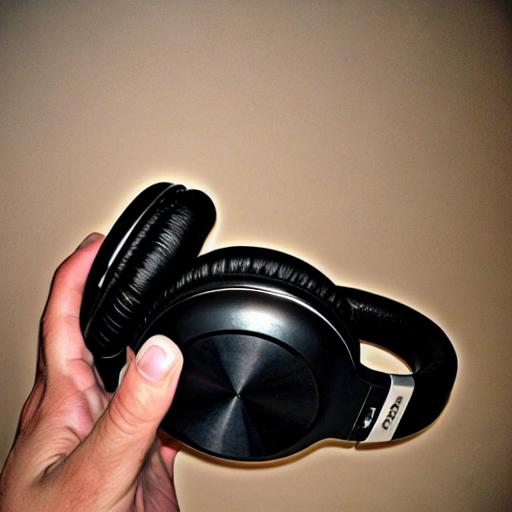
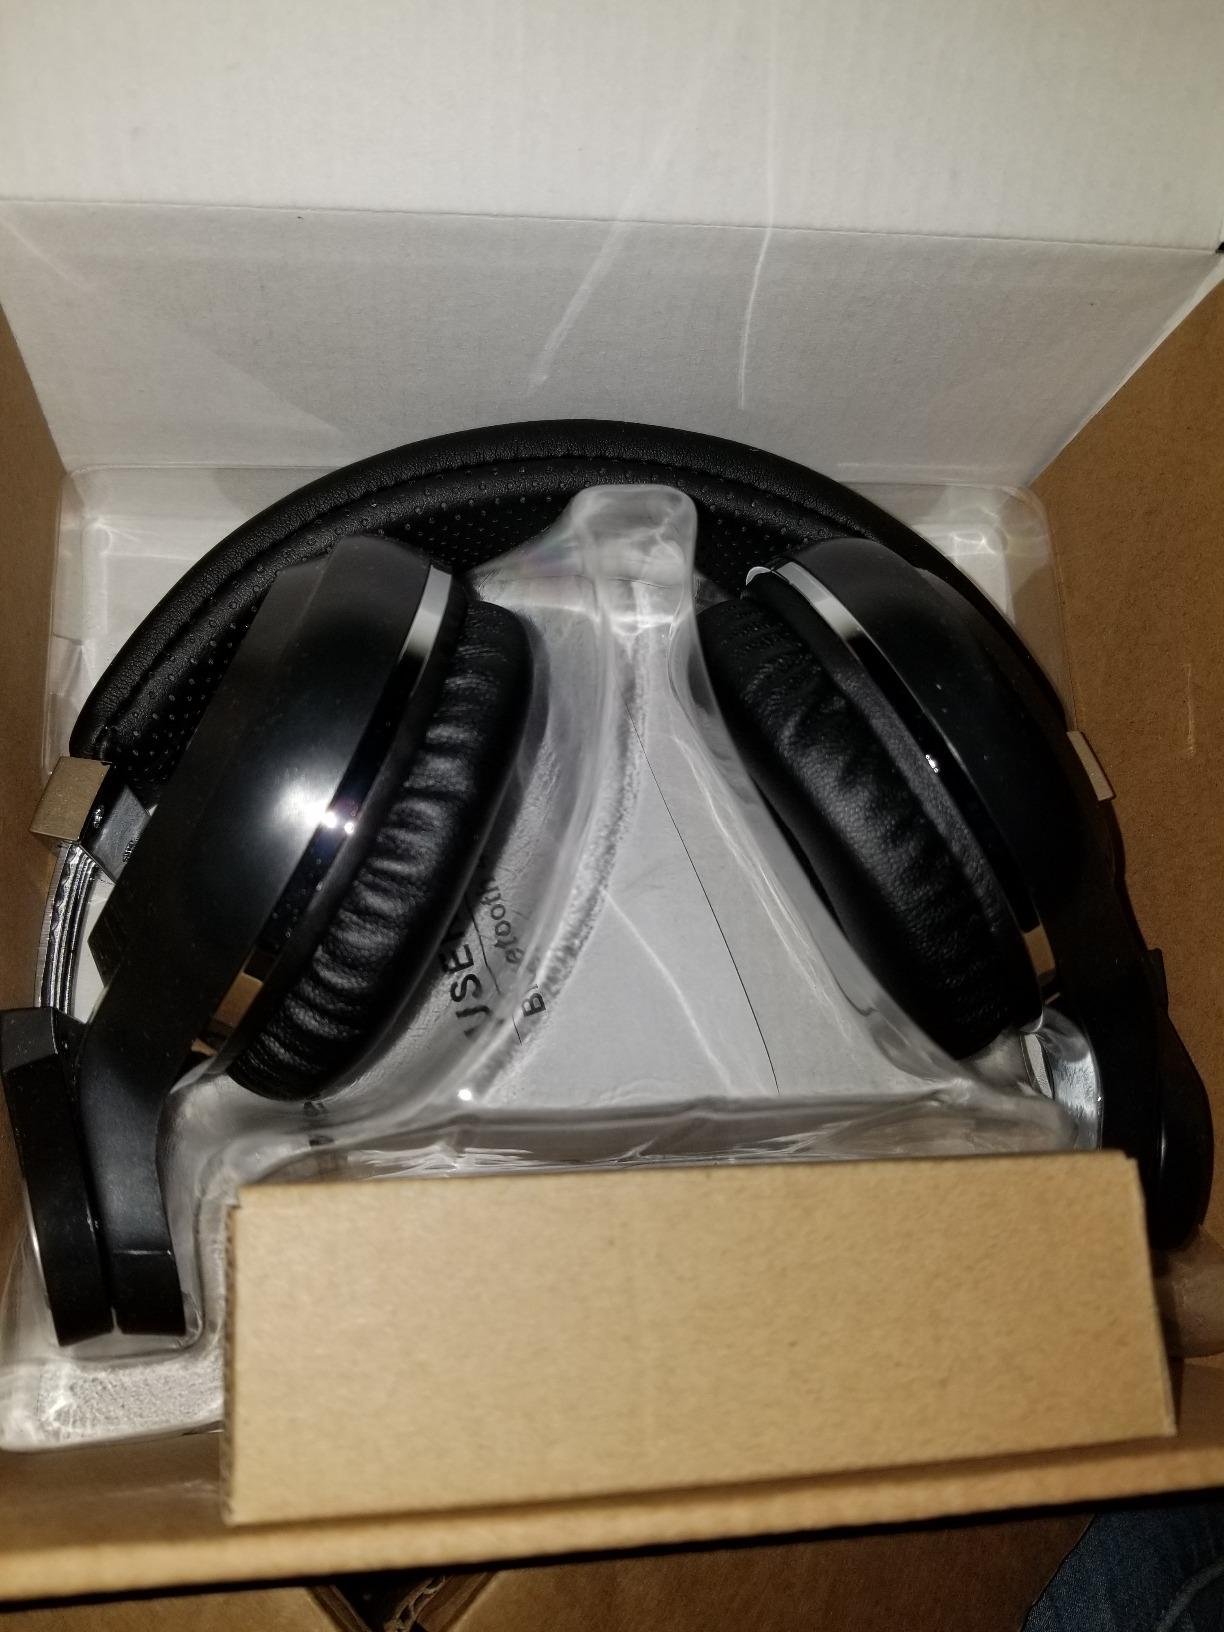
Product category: headphones
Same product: no